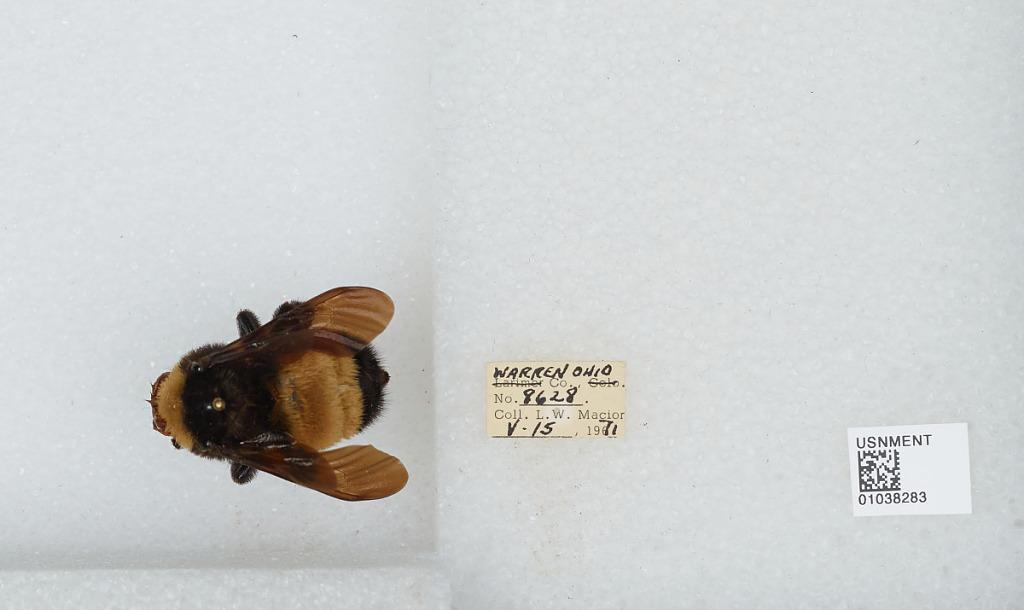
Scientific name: Bombus (Fervidobombus) pensylvanicus pensylvanicus (De Geer)
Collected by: L. Macior
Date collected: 1971-5-15
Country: United States
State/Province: Ohio
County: Warren
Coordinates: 39.4242, -84.1856